The Man from Mexico

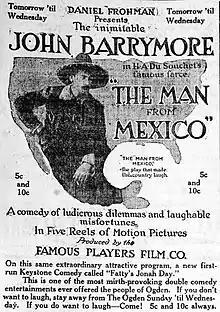
Newspaper advertisement.

The Man from Mexico is a 1914 silent film produced by the Famous Players Film Company and Daniel Frohman. It starred John Barrymore in his second feature film and was remade in 1926 as "Let's Get Married" starring Richard Dix. The film was rereleased by Paramount in 1919 as part of the company's "Success Series" reissue of early successes. "The Man from Mexico" is now a lost film.